Sweden–NATO relations

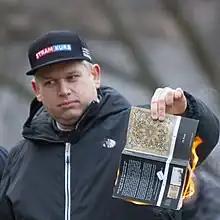
Danish-Swedish far-right politician Rasmus Paludan burned the Koran in front of the Turkish embassy in Stockholm during a demonstration on 21 January 2023.

Finland, Sweden, and Turkey held the first of five trilateral memorandum meeting on 26 August 2022 in Vantaa, Finland.